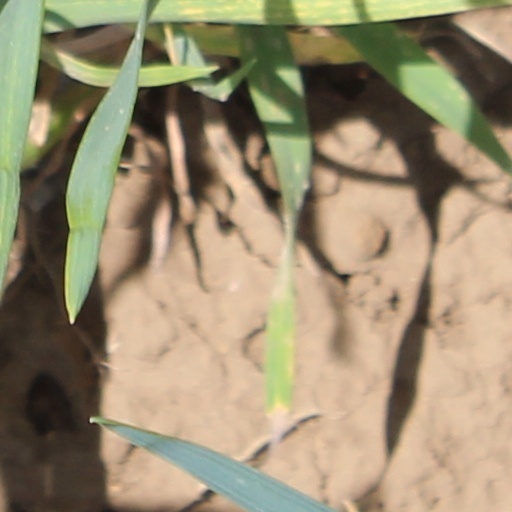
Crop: wheat